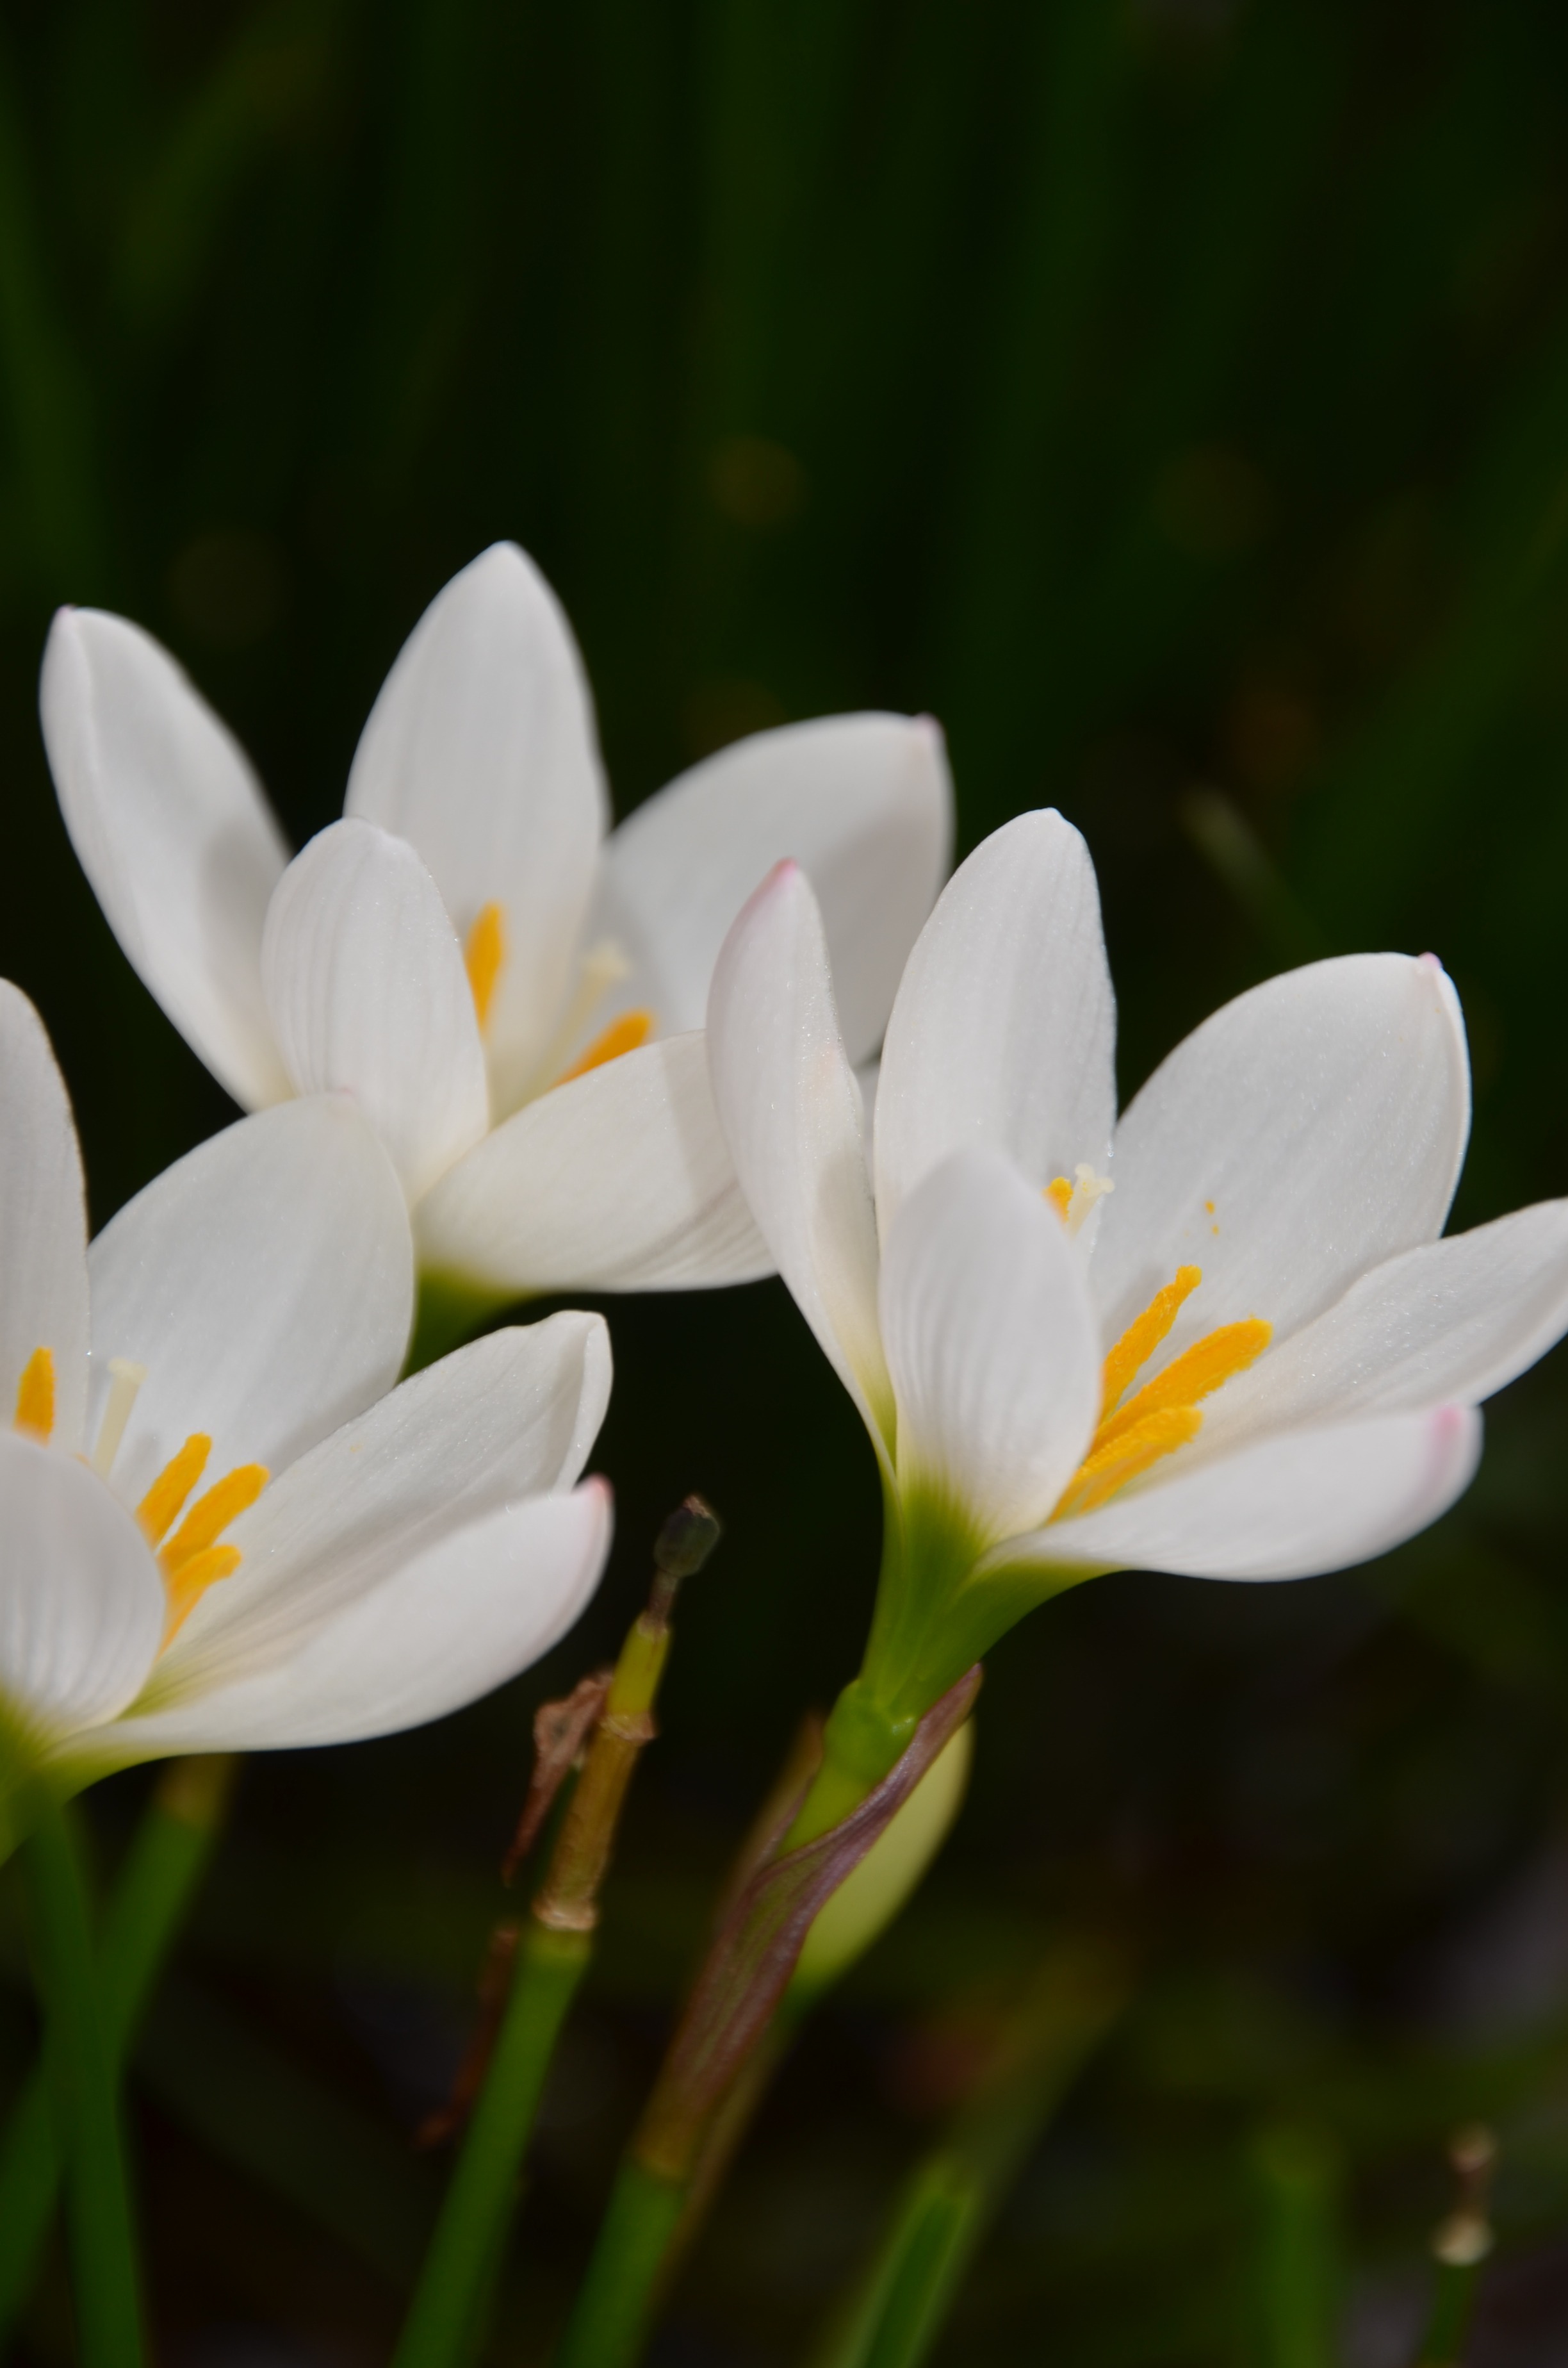
blossom, plant, stem, leaf, flower, petal, bloom, floral, environment, herb, natural, botany, yellow, agriculture, flora, botanical, plants, wildflower, flowers, flower bed, close up, outdoors, vegetation, petals, wildflowers, crocus, horticulture, organic, macro photography, flowering plant, land plant, iris family